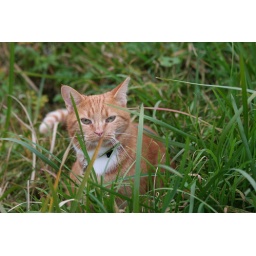
Very sweet and trusting red cat living in Oudesluis / Netherlands.